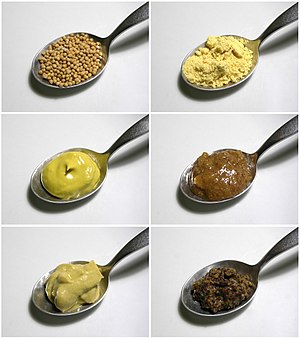
Sennepsolie
Sennep i forskellige variationer fra rå frø til færdiglavede sennepstyper.
Sennepsolier er fællesbetegnelsen for den type kemiske stoffer som giver den stærke smag i f.eks. sennep, kål og peberrod. Kemisk set er de alle karakteriseret ved at indeholde tre atomer af henholdsvis kvælstof, kulstof og svovl forbundet med dobbeltbindinger. Alle sennepsolier indeholder denne karakteristiske funktionelle gruppe i molekylerne. Forskellen på de mange forskellige sennepsolier skyldes den øvrige del af molekylet.